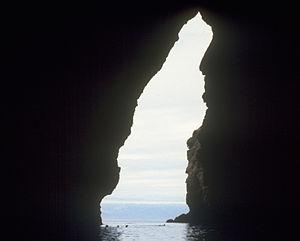
Une grotte marine, aussi dite grotte littorale, est une cavité naturelle dans la structure rocheuse littorale, dont la formation résulte essentiellement de l'érosion par l'action des vagues de la mer.